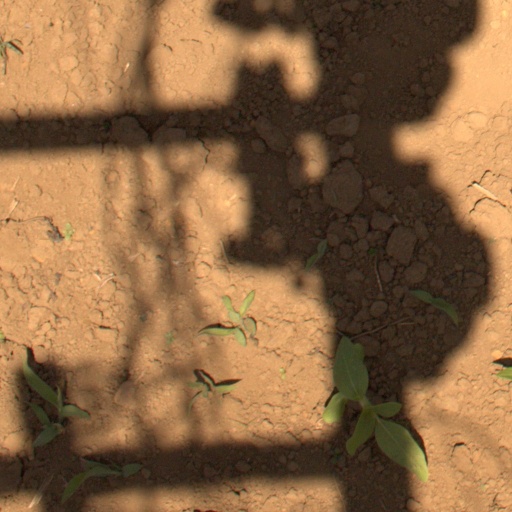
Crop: Jerusalem artichoke